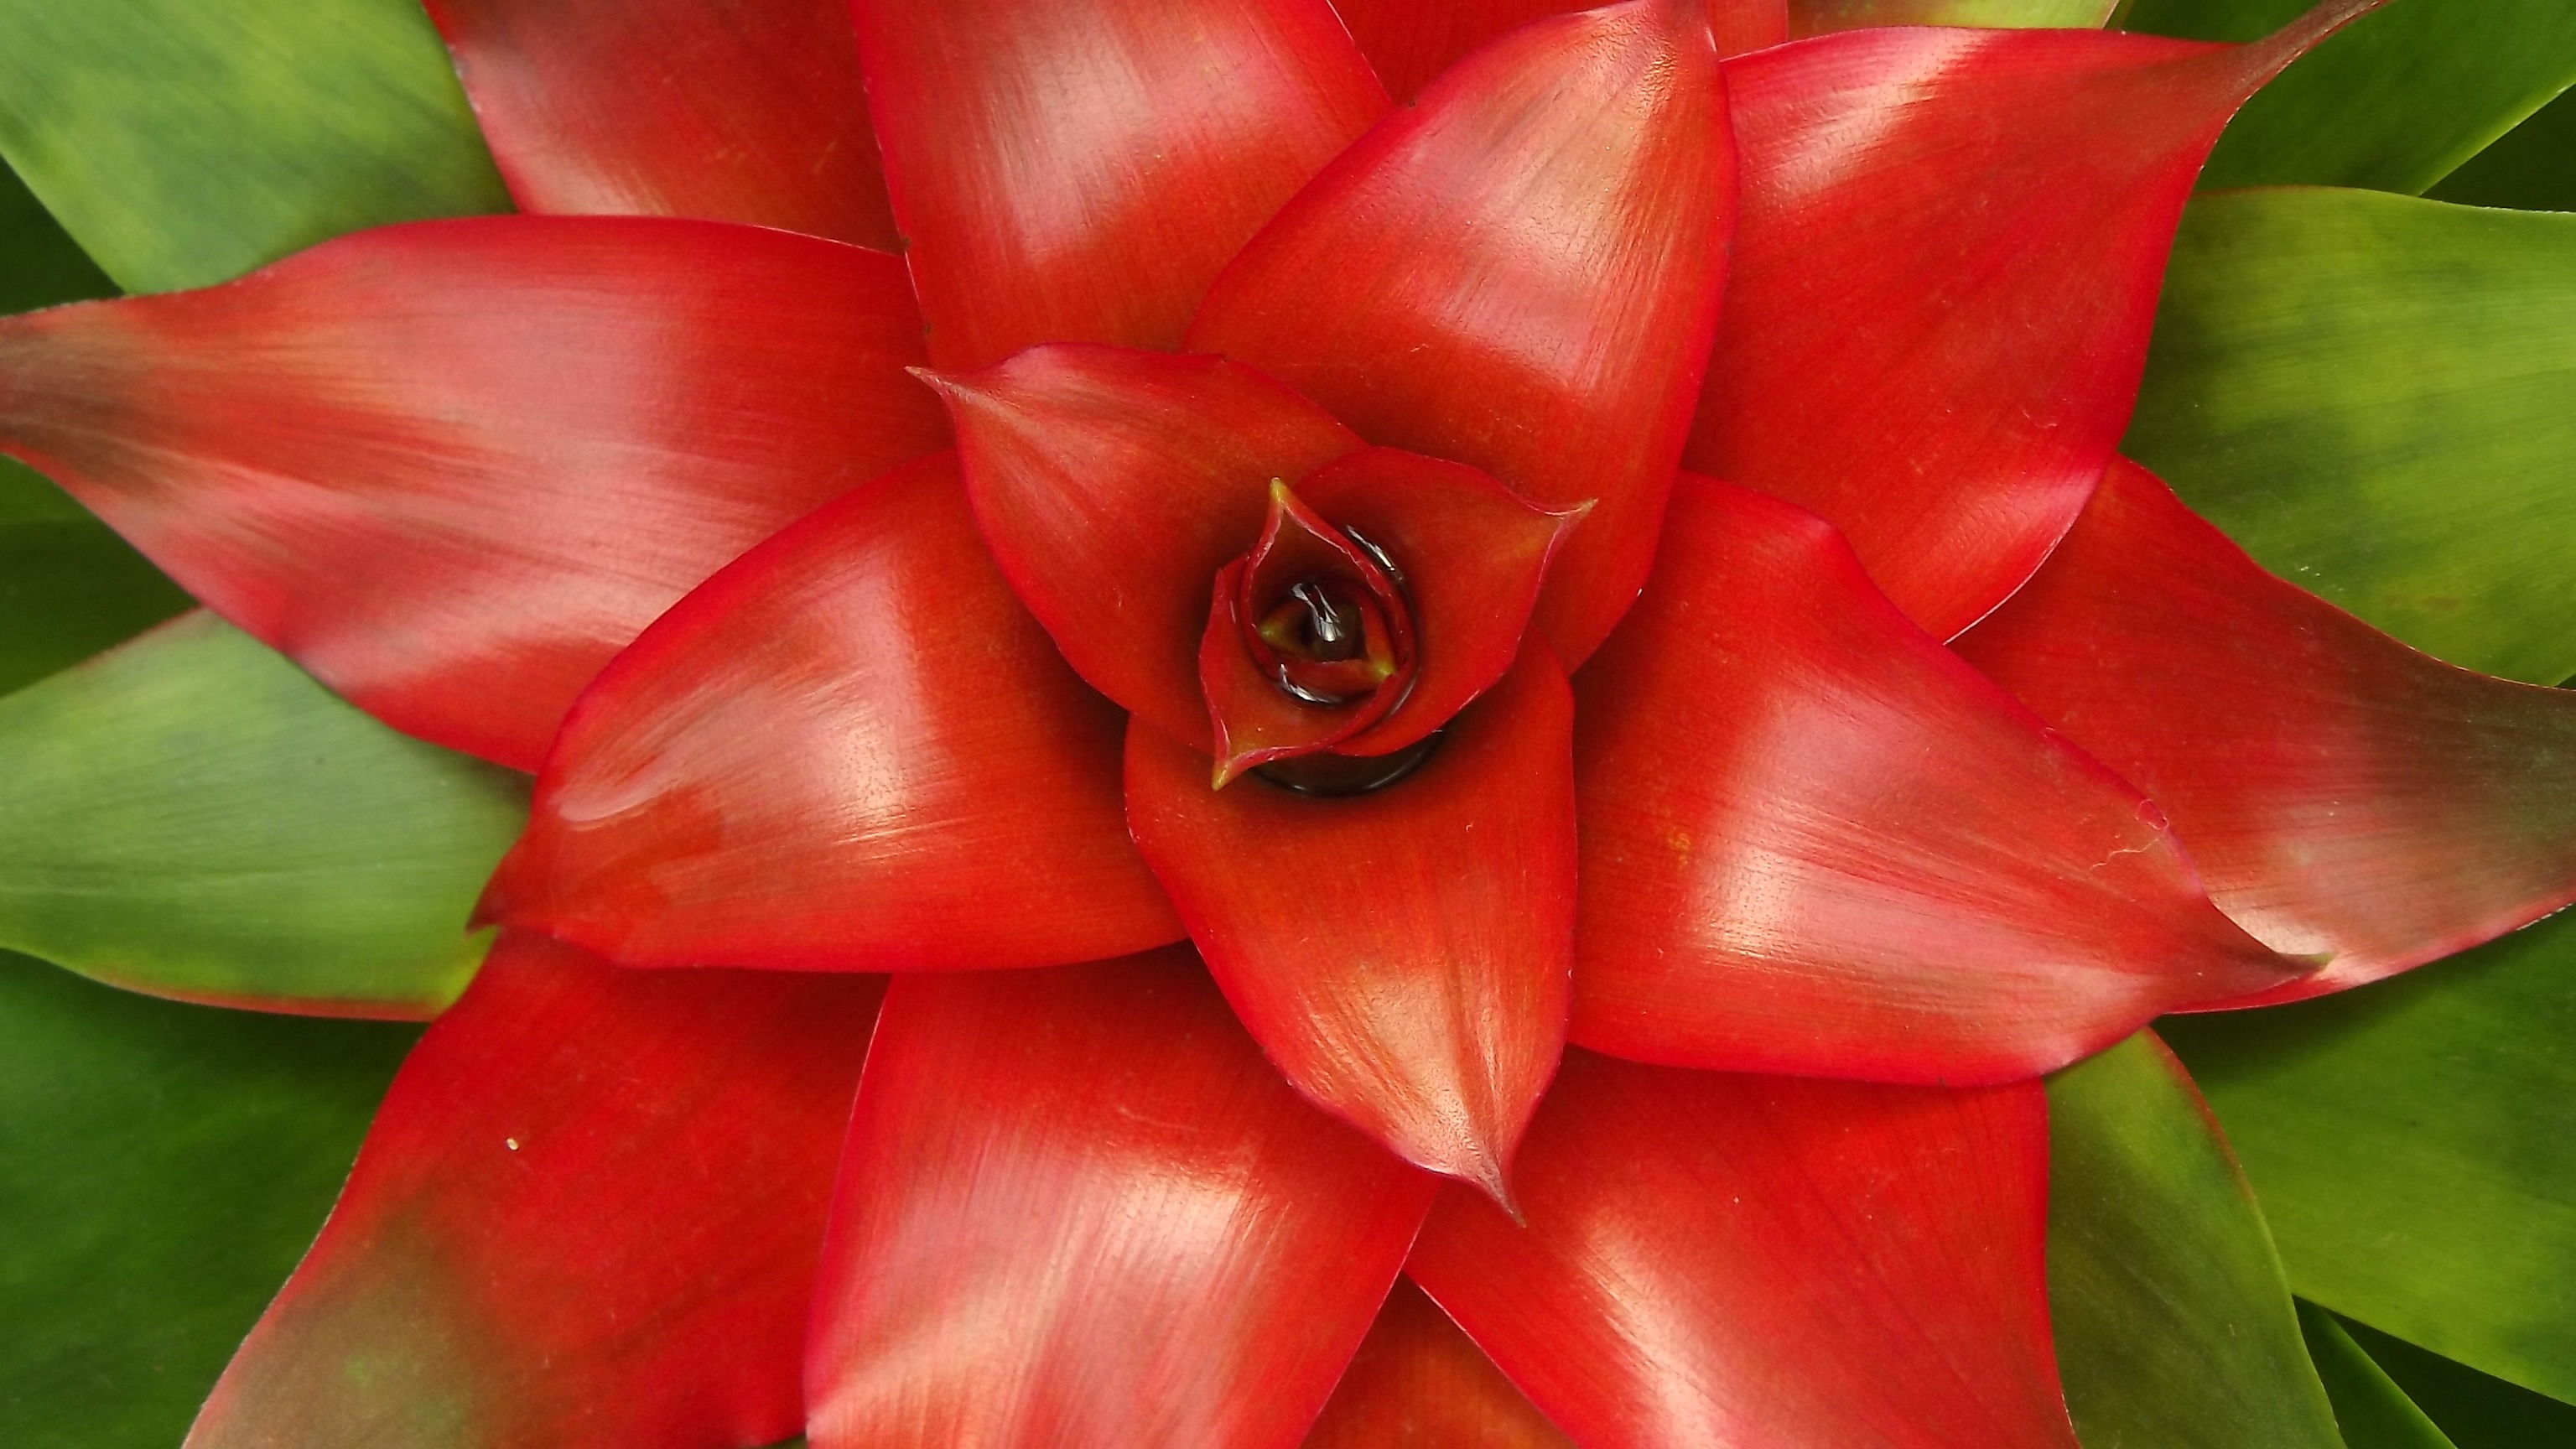
plant, leaf, flower, petal, red, colorful, flora, flowers, close up, beauty, brightness, macro photography, plant stem, guzmania